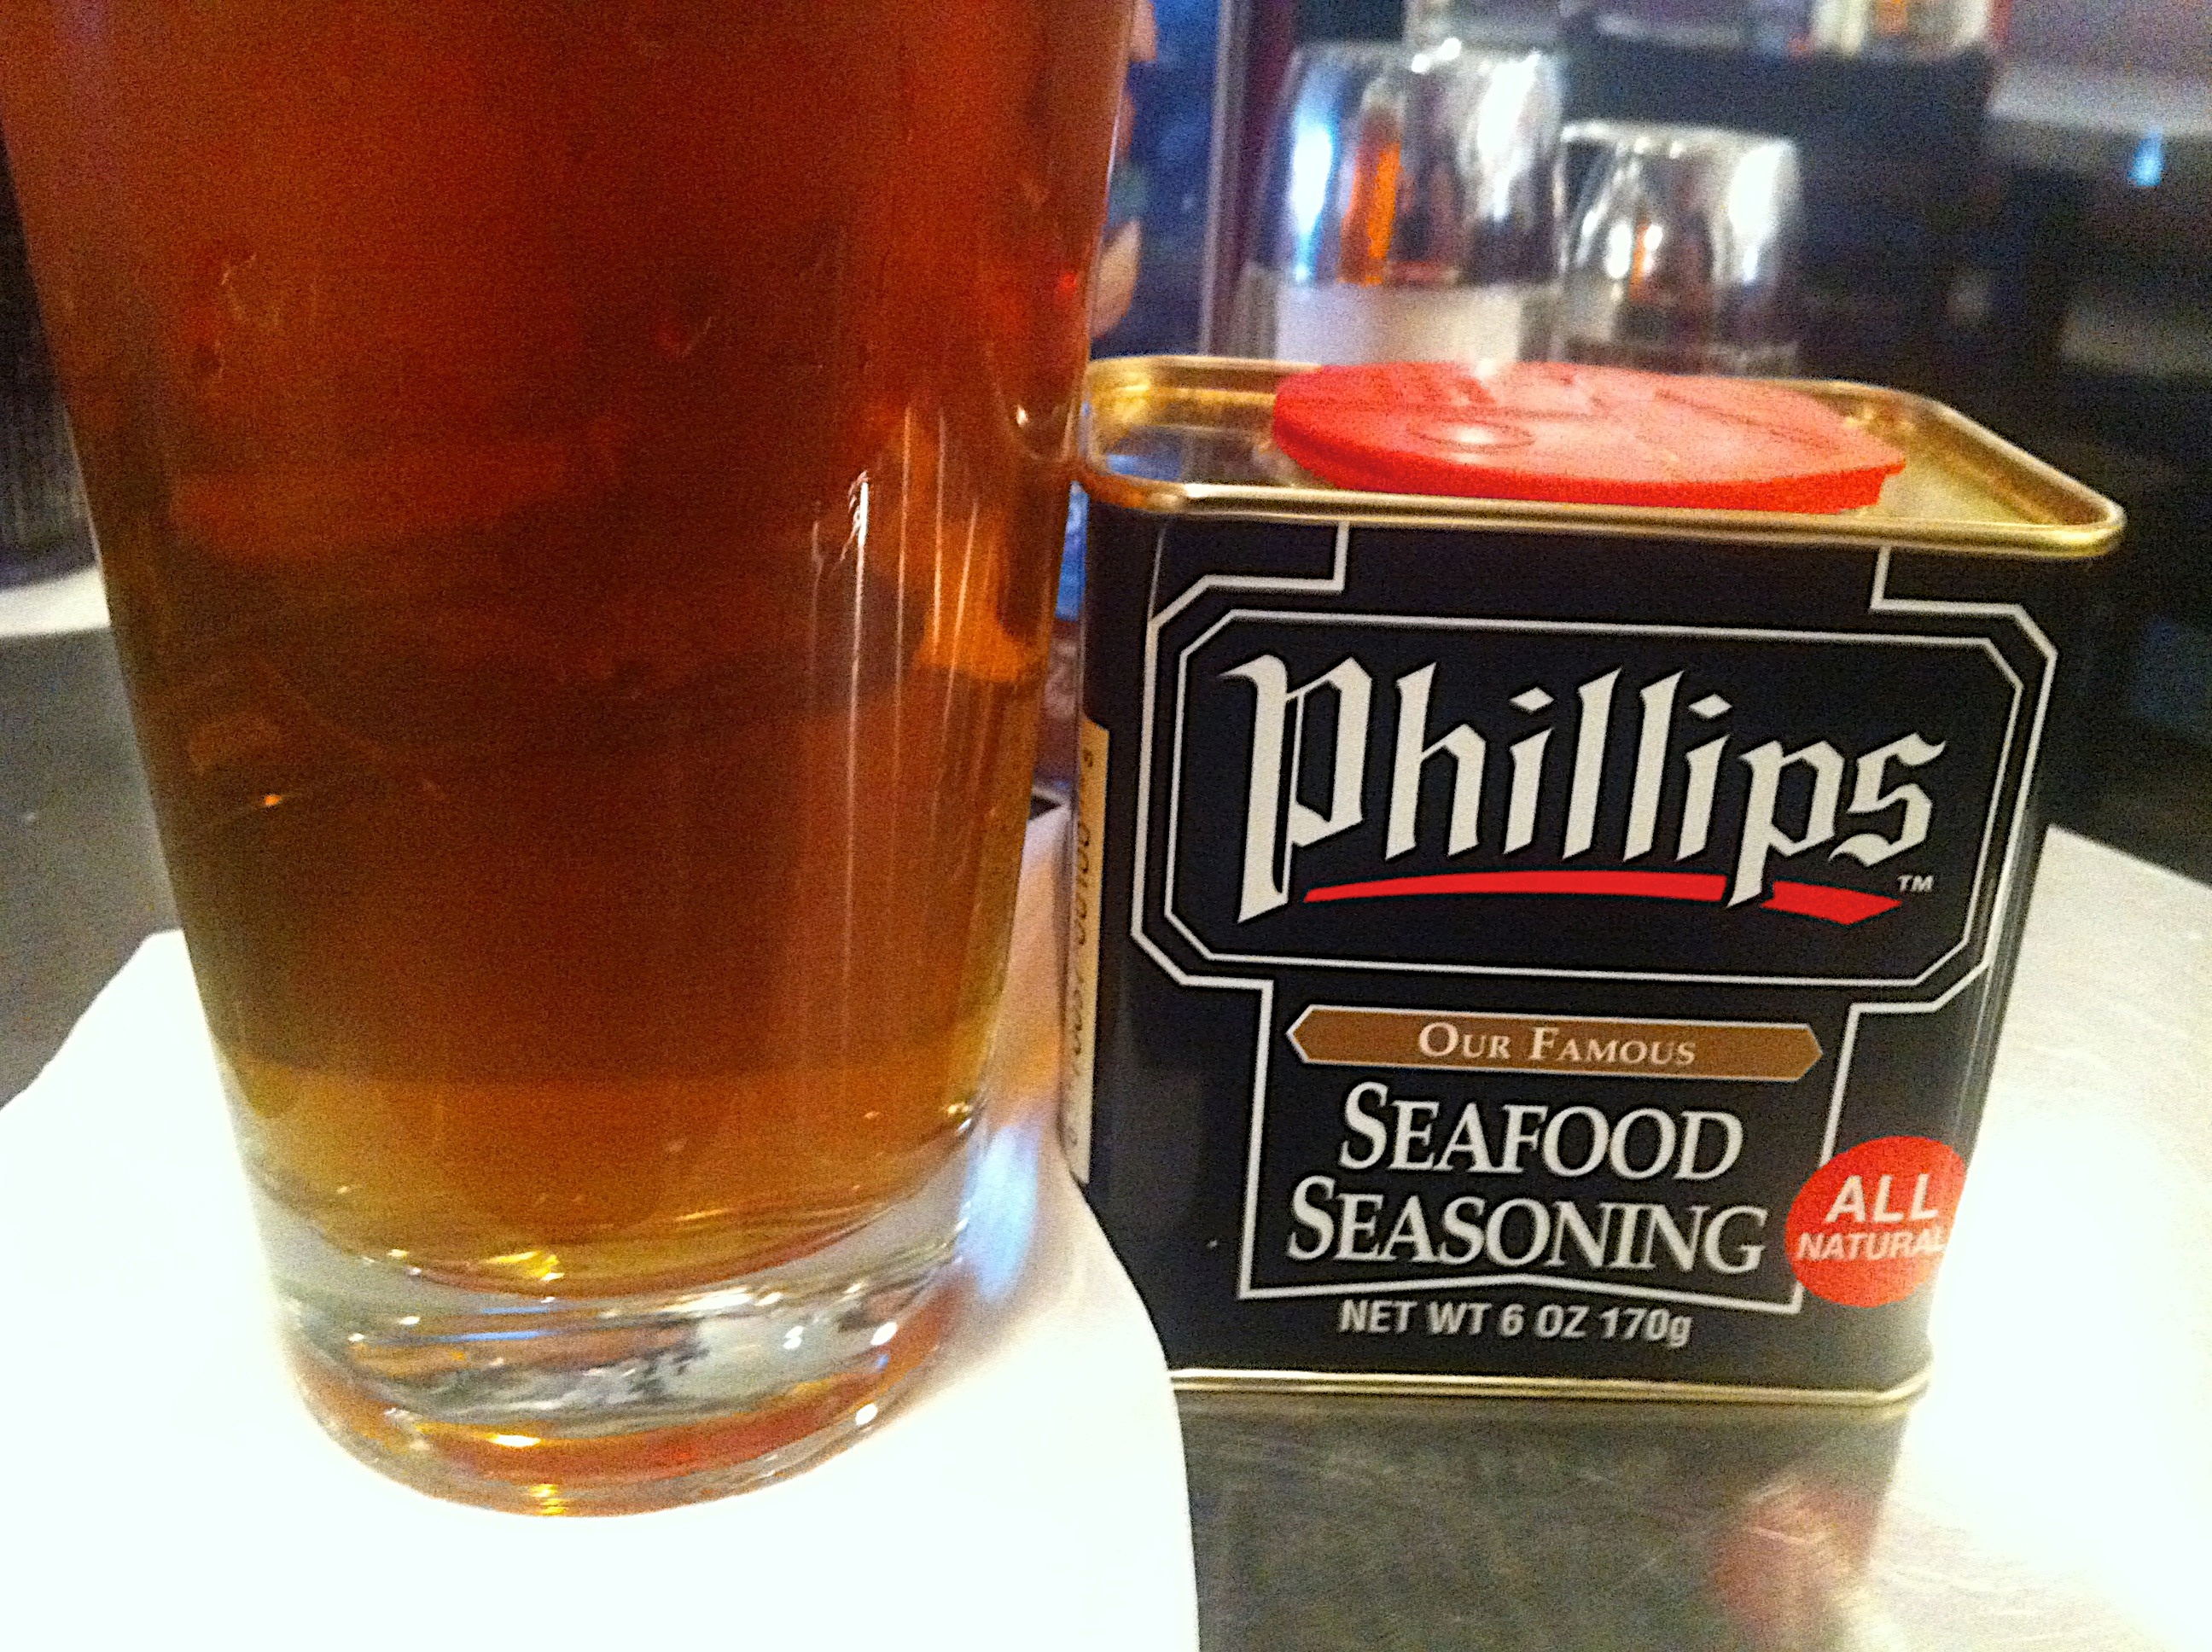
drink, beer, alcohol, whisky, liqueur, odyssey, ale, alcoholic beverage, distilled beverage, pint us